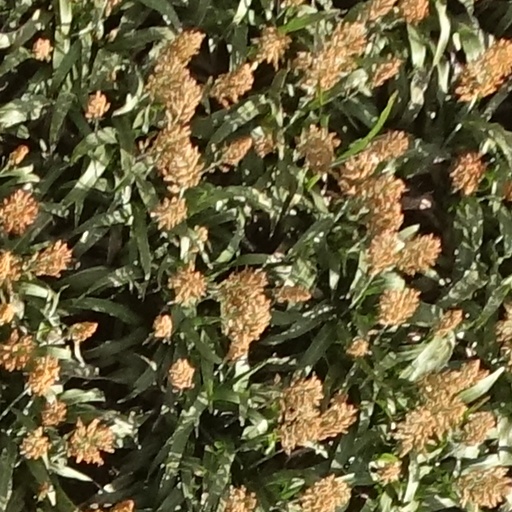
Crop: sorghum